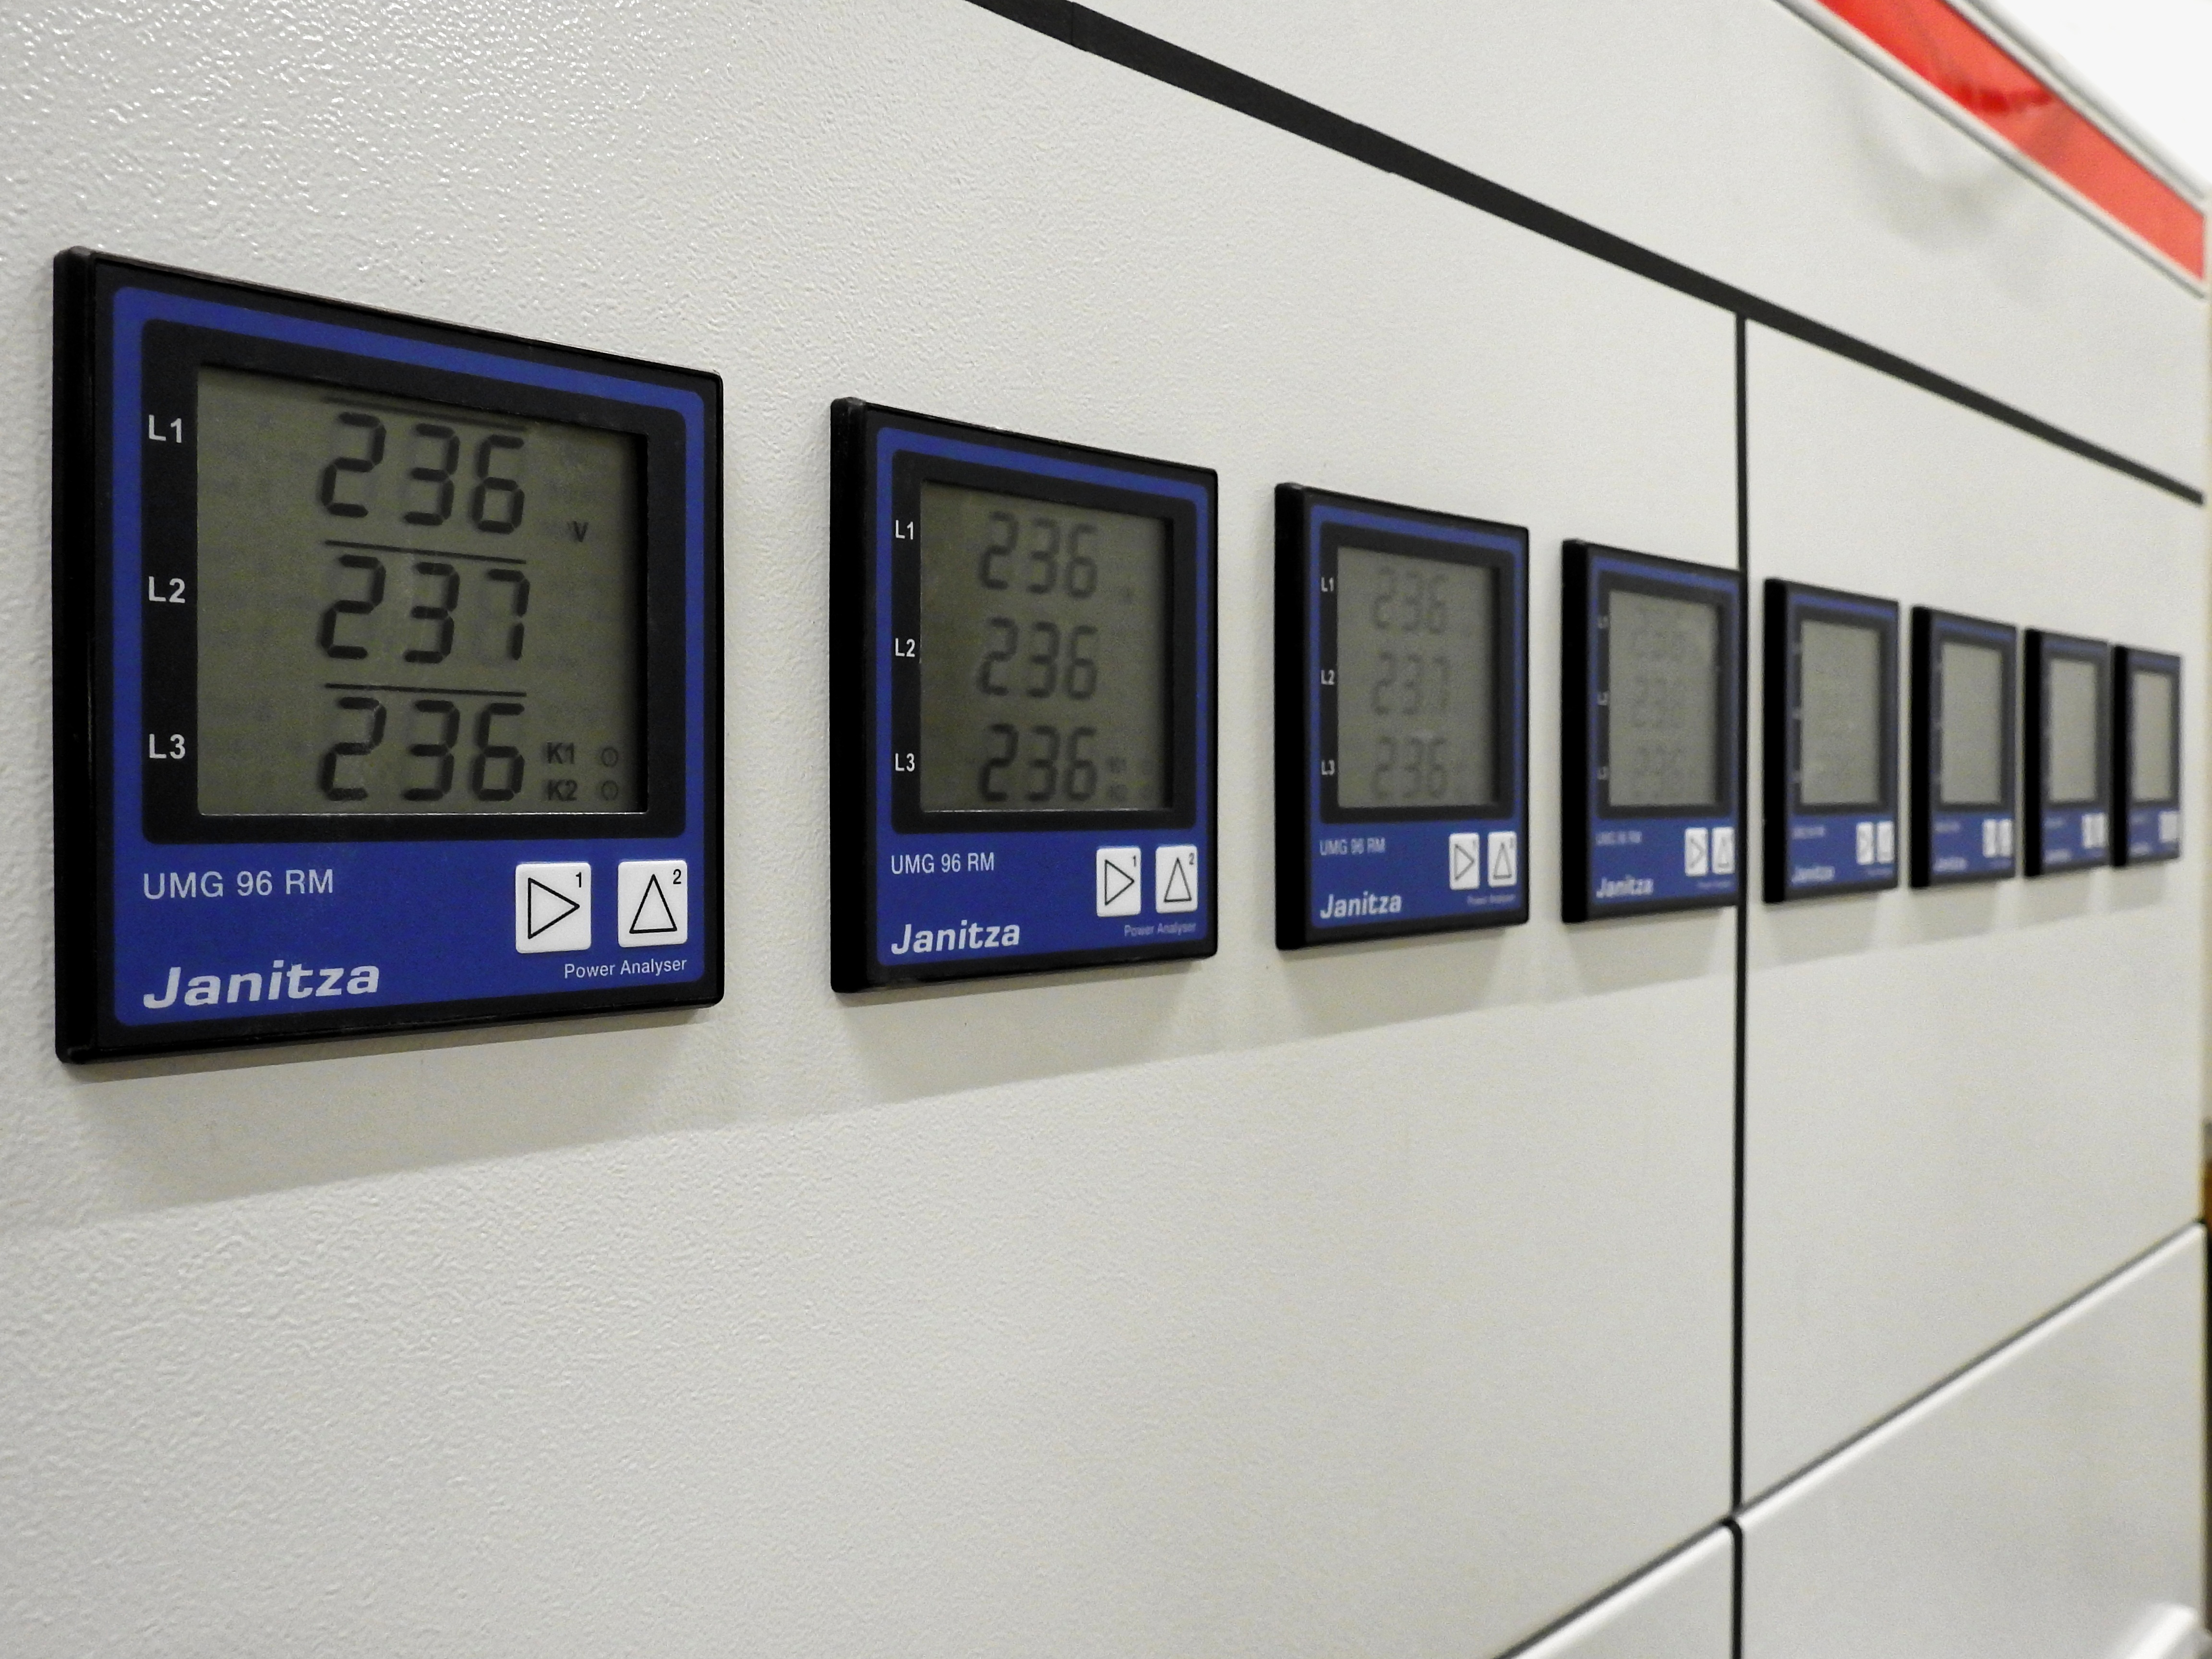
technology, ad, profession, measure, craft, gauge, electricity, signage, energy, current, performance, elektrik, electrician, voltage, power supply, distributor, switchgear, control cabinet, electro distributor, analyzer, janitza